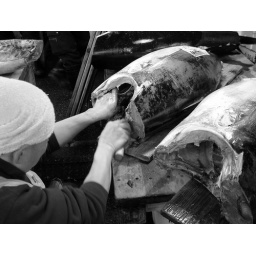
Tsukiji fish market in the morning.